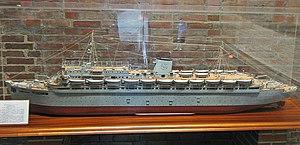
Le Wilhelm Gustloff est un navire de croisière prestigieux de grandes dimensions lancé à Hambourg par la marine allemande le 5 mai 1937, et qui porte le nom de Wilhelm Gustloff, militant nazi assassiné l'année précédente. Transportant plus d'un millier de soldats et d'officiers allemands ainsi que plusieurs milliers de réfugiés de Prusse-Orientale fuyant la progression de l'Armée rouge, il est torpillé par le sous-marin de la marine soviétique S-13 le 30 janvier 1945. Son naufrage provoqua la mort d'au moins 5 300 personnes. L'archiviste allemand Heinz Schön, dans une étude publiée en 2002, avance 9 343 personnes, ce qui en ferait la plus grande catastrophe maritime de tous les temps.